Hrishikesha

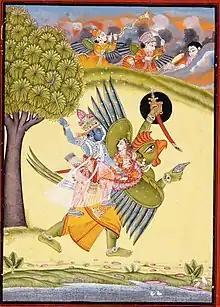
Hrishikesha and Lakshmi riding on Garuda

Hrishikesha (IAST: Hṛṣīkēśa) is an epithet of the Hindu preserver deity Vishnu. It is the 47th name in the Vishnu Sahasranama. According to Adi Shankara's commentary on the Vishnu Sahasranama, the name has several meanings: